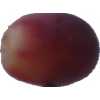
Label: pink_grape